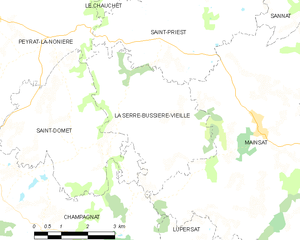
La Serre-Bussière-Vieille est une commune française située dans le département de la Creuse, en région Nouvelle-Aquitaine.